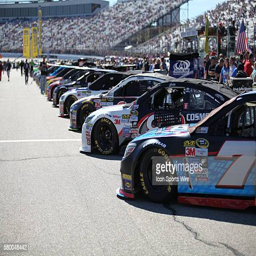
cars are all lined up and ready to start event